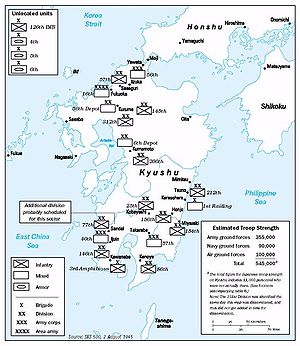
Operation Downfall / Operation Ketsugō
Amerikanske skøn over japanske troppestyrker på Kyūshū pr. 2. august 1945.
Operation Downfall var de Allieredes plan for invasionen af Japan ved slutningen af 2. verdenskrig. Operationen blev aflyst, da Japan overgav sig efter atombombningen af Hiroshima og Nagasaki og Sovjetunionens krigserklæring mod Japan. Operationen havde to dele: Operation Olympic og Operation Coronet. Operation Olympic, der var sat til at begynde i oktober 1945, havde til formål at erobre den sydlige tredjedel af den sydligste japanske hovedø Kyūshū, med den nyligt erobrede ø Okinawa, som et opstillingsområde. Senere, i foråret 1946, var Operation Coronet, den planlagte invasion af Kantōsletten i nærheden af Tokyo, på øen Honshū. Flybaser på Kyūshū, der skulle erobres i Operation Olympic, ville give landbaseret flystøtte til Operation Coronet.